Three-phase AC railway electrification

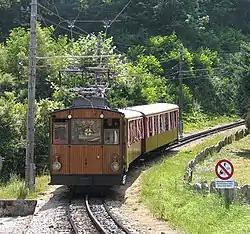
Train using a multiphase electrification system on the Petit train de la Rhune, France

Three-phase AC railway electrification, which promised some advantages over established DC electric rail power and steam traction, started at the turn of the twentieth century. The first standard gauge line, from 1899 to 1933, was from Burgdorf to Thun in Switzerland. Italy was the major user, from 1901 until 1976, although lines through two tunnels also used the system; the Simplon Tunnel between Switzerland and Italy from 1906 to 1930 (but not connected to the Italian system), and the Cascade Tunnel of the Great Northern Railway in the United States from 1909 to 1939. Single phase AC railways with a single overhead line proved more practical.